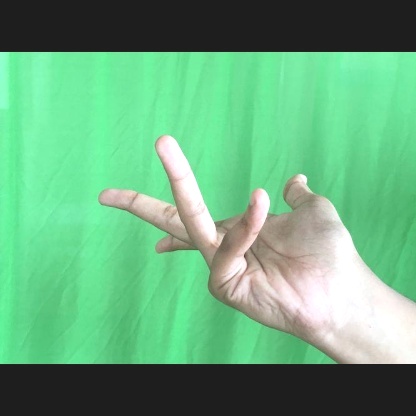
Mudra: Alapadmam